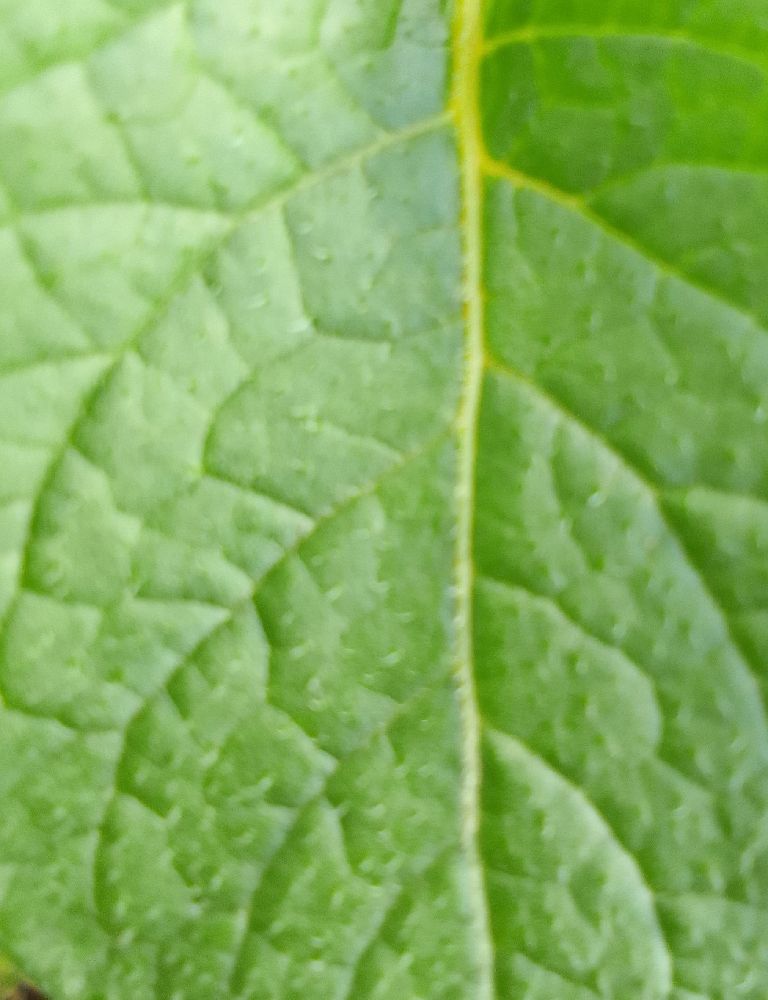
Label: Healthy